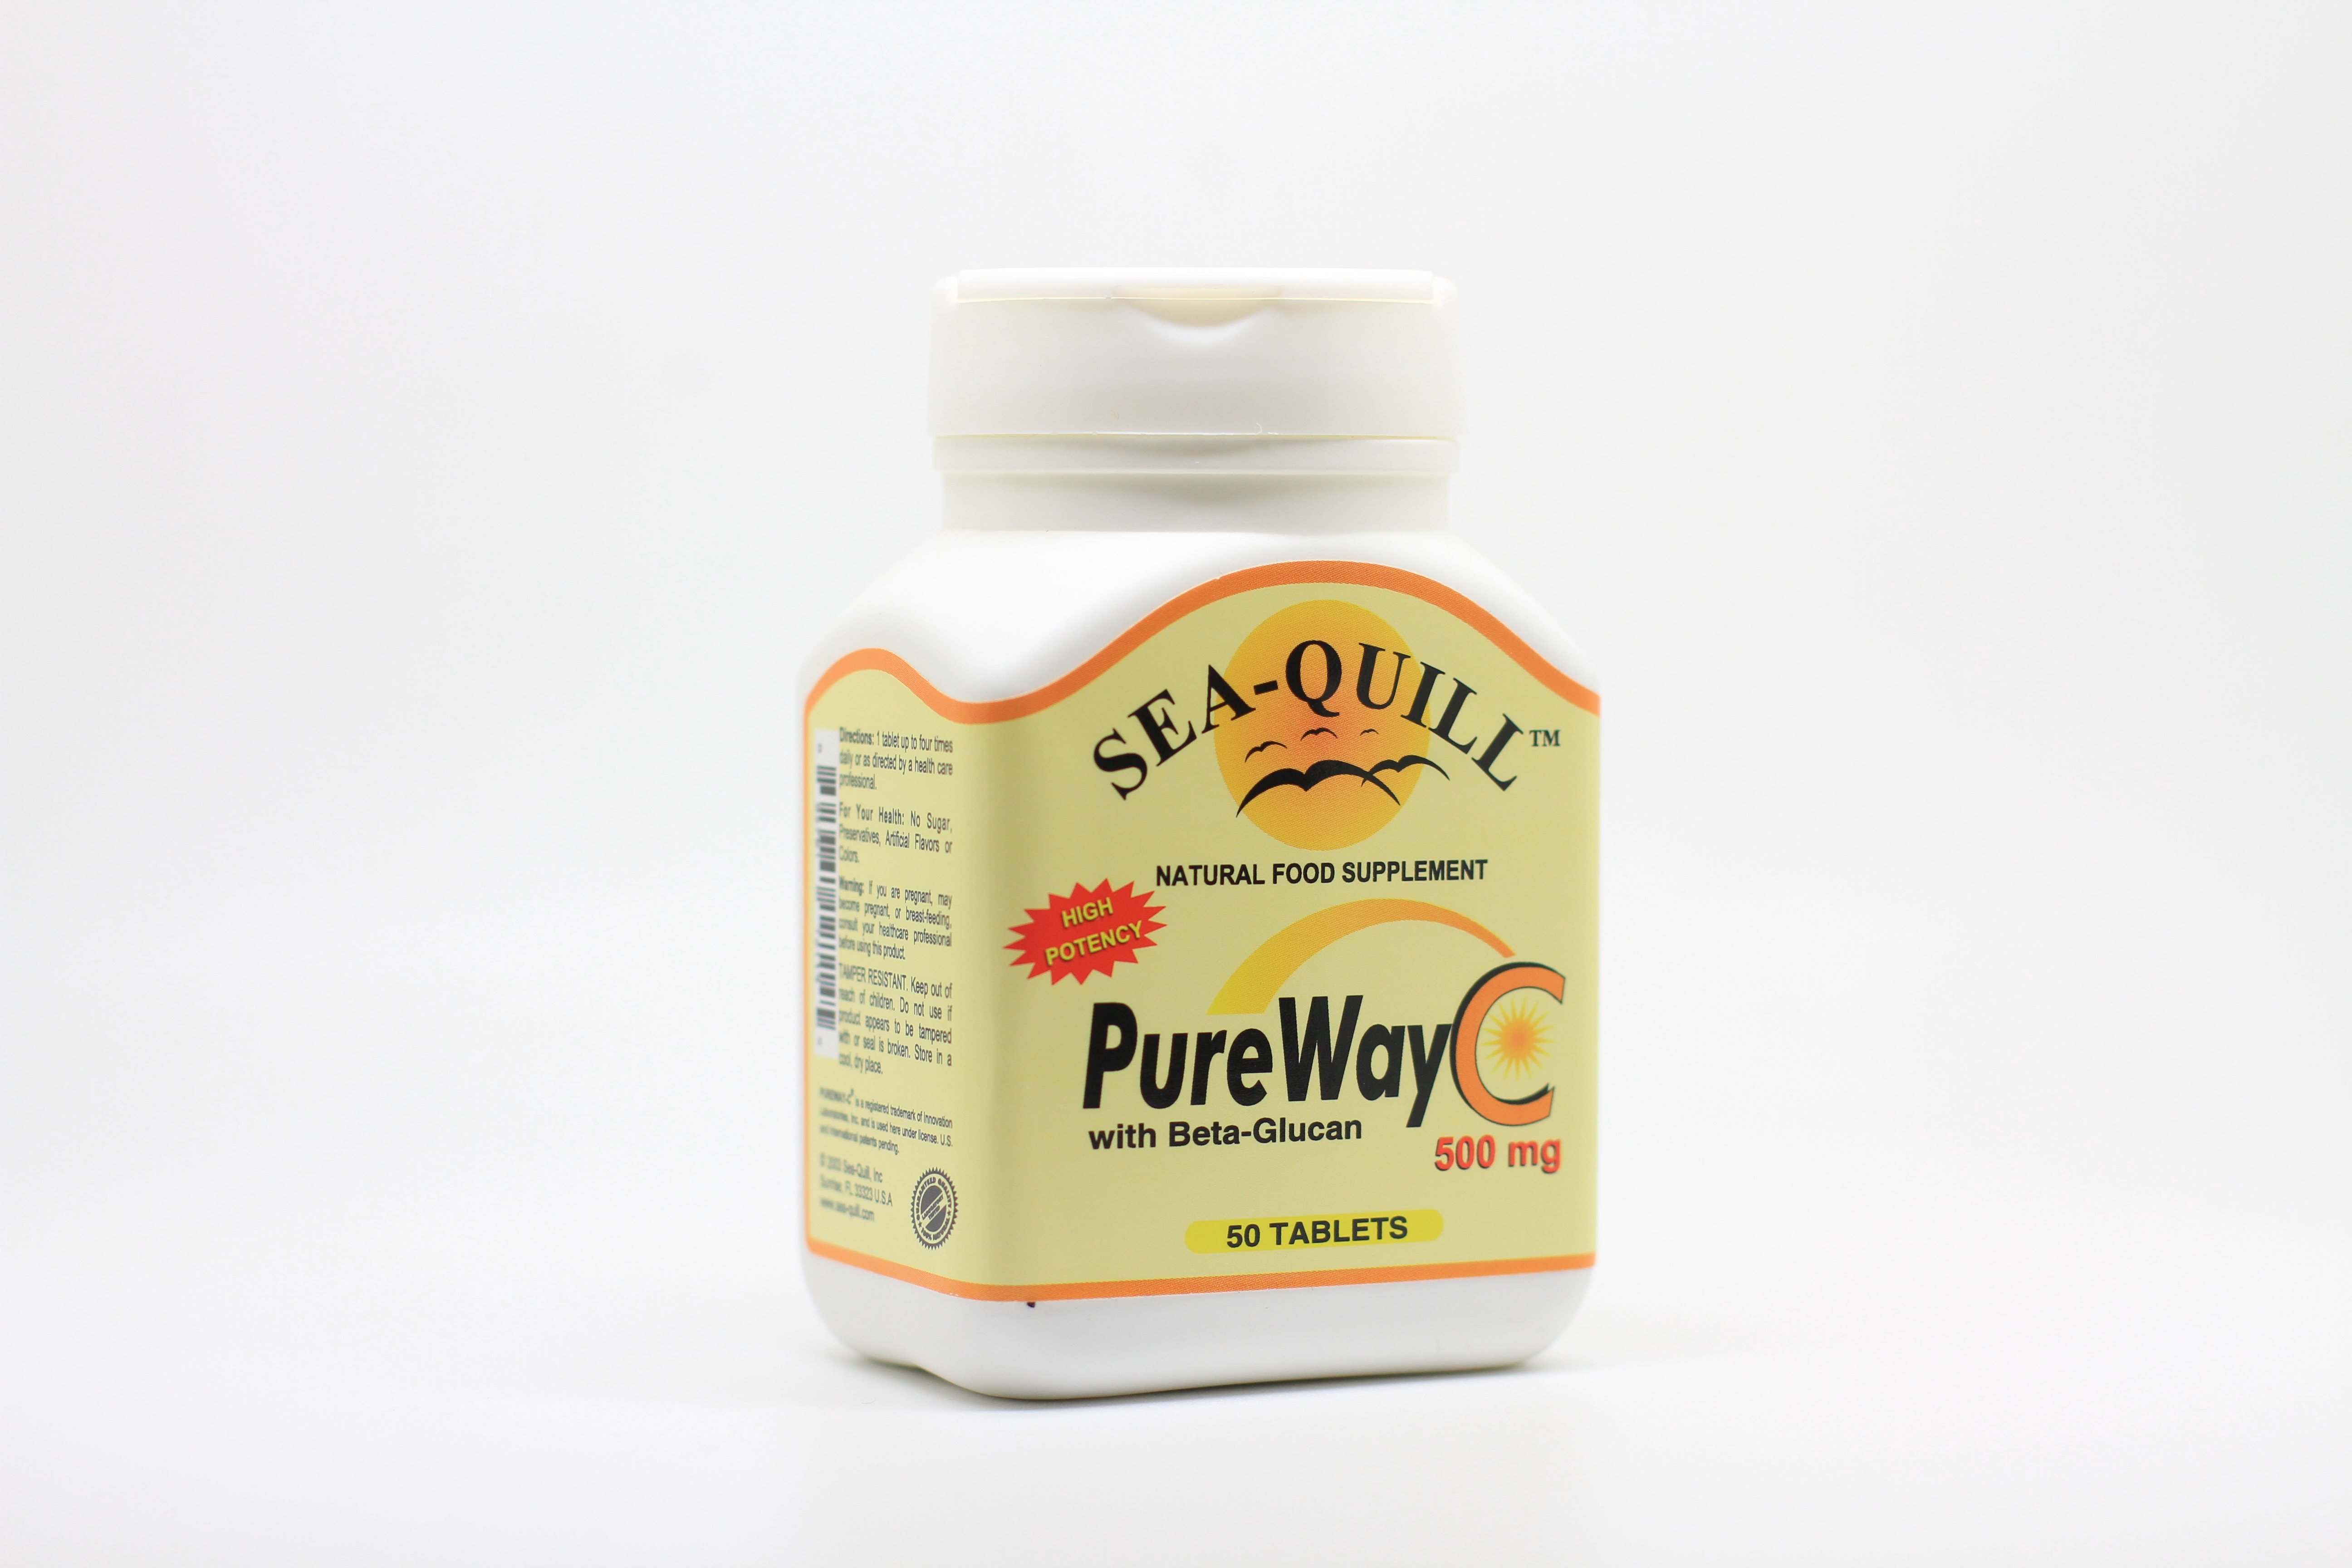
artwork, plant, food, perennial plant, flower, bee pollen, ingredient